Justin Trudeau

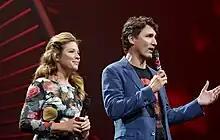
Trudeau with his wife Sophie Grégoire at the 2017 Global Citizen Festival in Hamburg on the eve of the G20 Hamburg summit.

Trudeau and the rest of the Cabinet were sworn in by Governor General David Johnston on November 4, 2015. He said that his first legislative priority was to lower taxes for middle-income Canadians and raise taxes for the top 1% of income earners after parliament was reconvened on December 3, 2015. Trudeau also issued a statement promising to rebuild relations with Indigenous peoples in Canada and run an open, ethical and transparent government. On November 5, 2015, during the first Liberal caucus meeting since forming a majority government, the party announced that it would reinstate the mandatory long-form census that had been scrapped in 2010, effective with the 2016 census.